Tani Bunchō

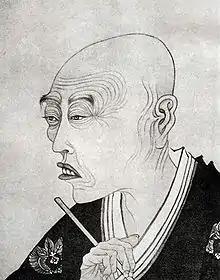
Portrait of Tani Bunchō

He was the son of the poet Tani Rokkoku (1729–1809). As his family were retainers of the Tayasu Family of descendants of the eighth Tokugawa "shōgun", Bunchō inherited samurai status and received a stipend to meet the responsibilities this entailed. In his youth he began studying the painting techniques of the Kanō school under Katō Bunrei (1706–82). After Bunrei's death, Bunchō worked with masters of other schools, such as the literati painter Kitayama Kangen (1767–1801), and developed a wide stylistic range that included many Chinese, Japanese and European idioms. He rose to particular prominence as the retainer of Matsudaira Sadanobu (1759–1829), genetic son of the Tayasu who was adopted into the Matsudaira family before becoming chief senior councilor ("rōjū shuza"; 老中首座) of the Tokugawa Shogunate in 1787. Bunchō is best known for his idealized landscapes in the literati style (Nanga or Bunjinga).